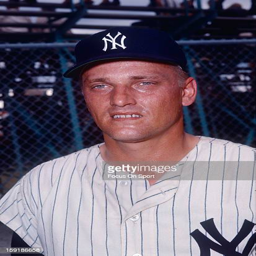
baseball player looks on in this portrait before a game circa baseball player played for sports team from 196066